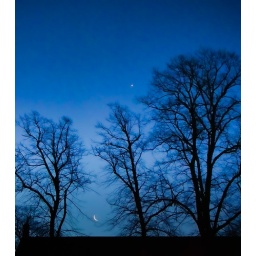
Crescent moon above a church roof with Venus just above the trees